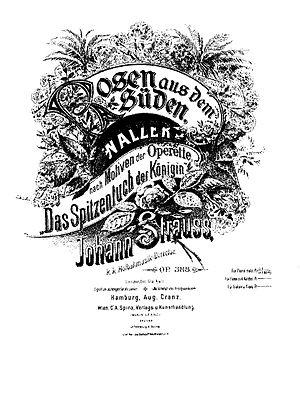
Roses du Sud est une célèbre valse écrite par Johann Strauss II en 1880, référencée sous l'opus 388.